Paul L. Freeman Jr.

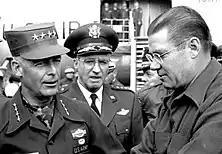
General Paul L. Freeman Jr. welcomed U.S. Secretary of Defense Robert McNamara and U.S. Air Force Chief of Staff General John P. McConnell during Freeman tenure as Commanding General, United States Army Europe, at Rhein-Main Air Force Base in Frankfurt, Germany, 7 March 1965

Freeman was born 29 June 1907, in the Philippine Islands, son of Paul Lamar and Emma (Rosenbaum) Freeman. He graduated from the United States Military Academy on 13 June 1929, with a class ranking of 213 and commissioned in the infantry. His first assignment was at Fort Sam Houston with the 9th Infantry Regiment. While in Texas, he married Mary Ann Fishburn on 18 August 1932, and had one daughter. A month after getting married, he reported to Fort Benning to attend the Officer's Course at the Infantry School, then was assigned to Tianjin (then called Tientsin) in China with the 15th Infantry Regiment until 1936. Upon his return to the United States he was assigned to Fort Washington, Maryland and was a company commander in the 12th Infantry Regiment, and subsequently returned to Fort Benning for the Tank Course. He then spent a year as company and battalion Maintenance Officer with the 66th Infantry Regiment.